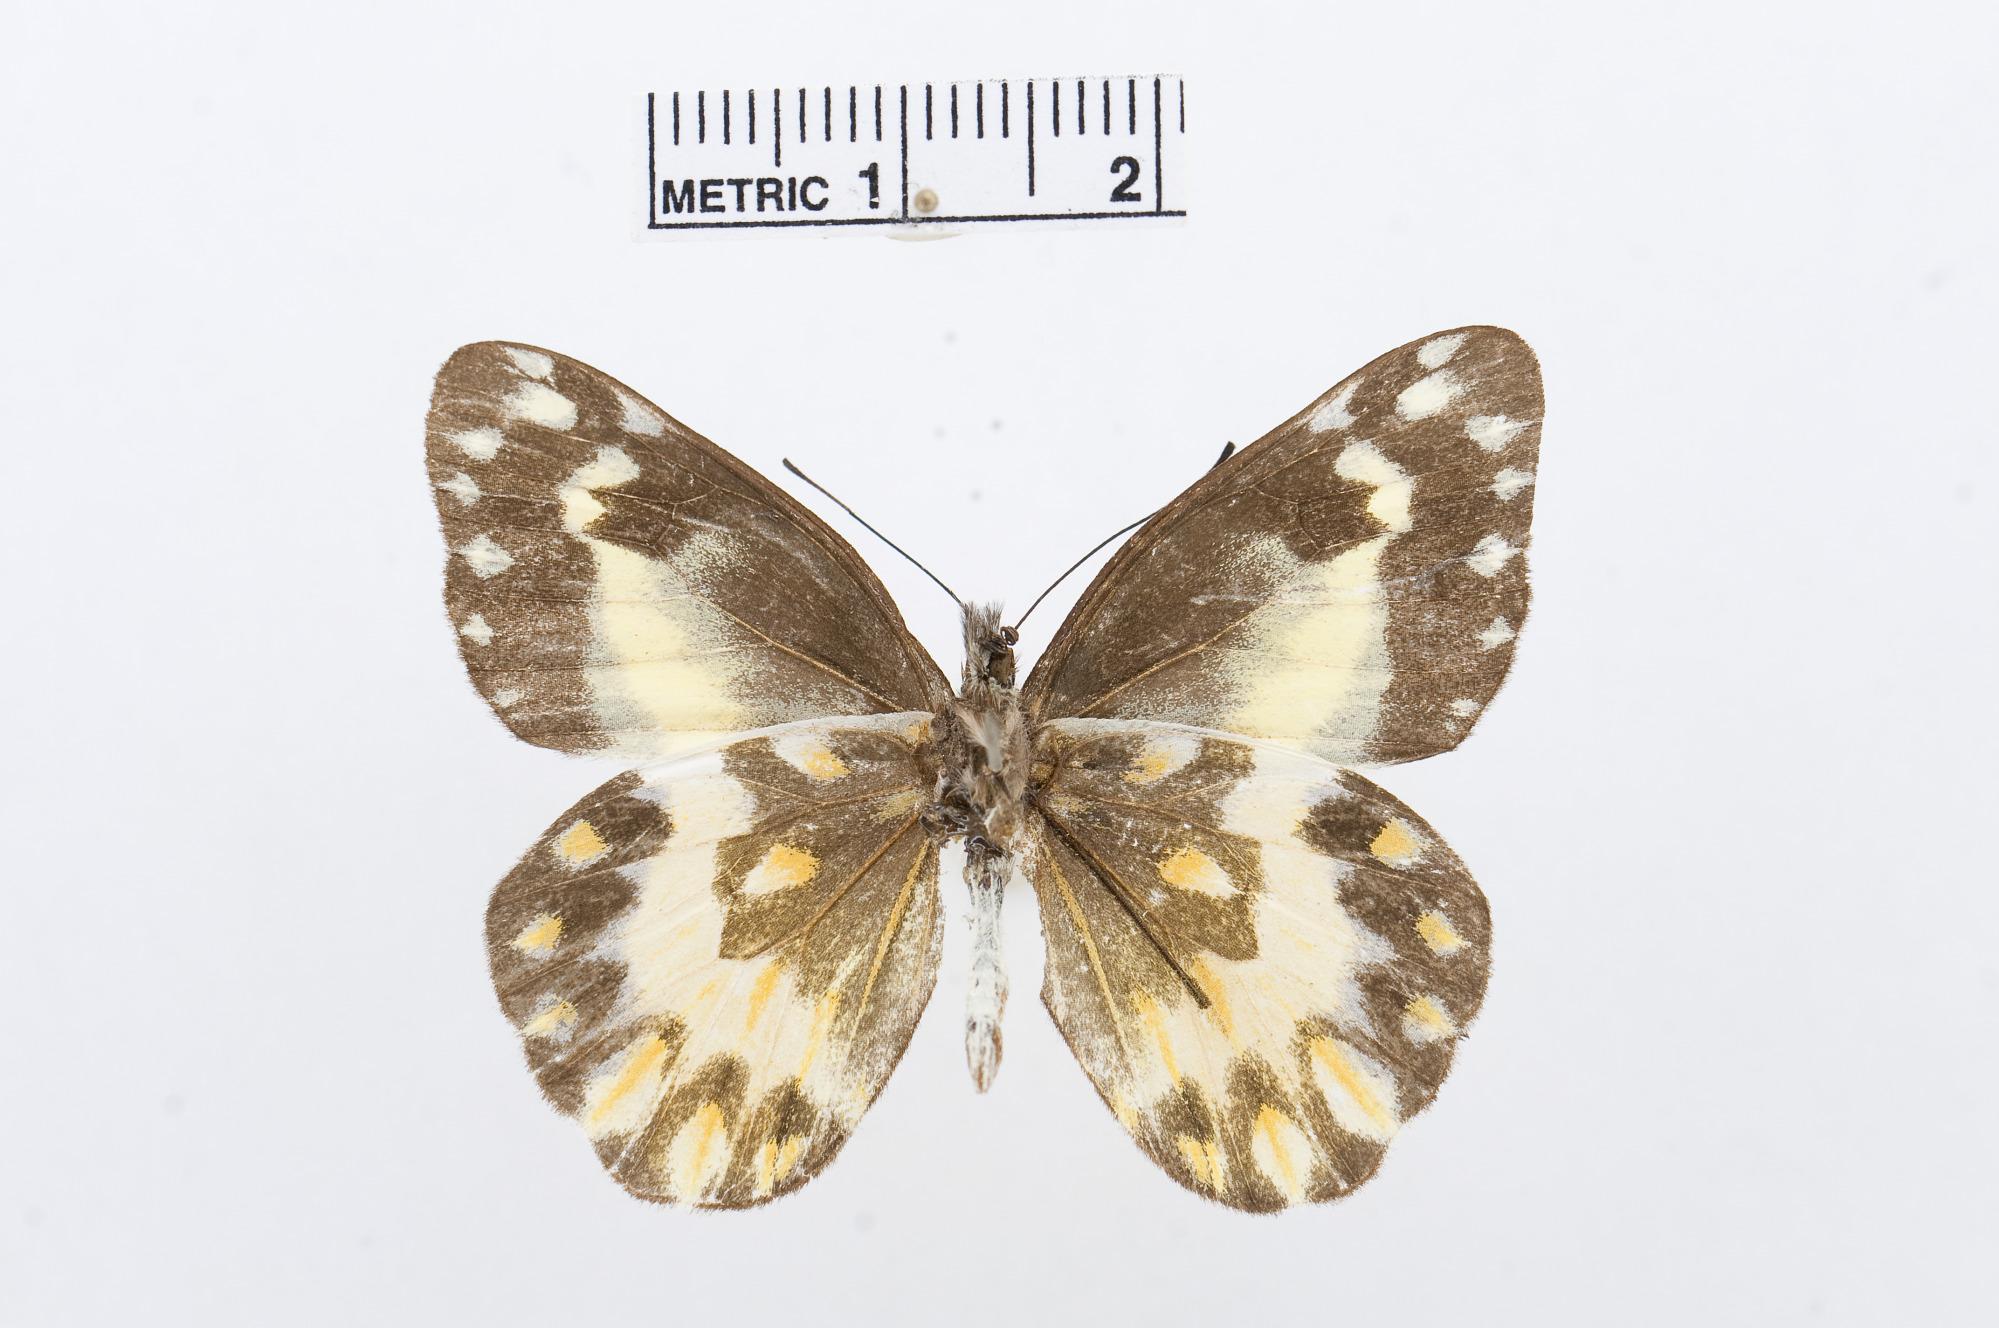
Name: Delias imitator
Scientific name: Delias imitator
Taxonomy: Animalia, Arthropoda, Hexapoda, Insecta, Lepidoptera, Pieridae, Pierinae